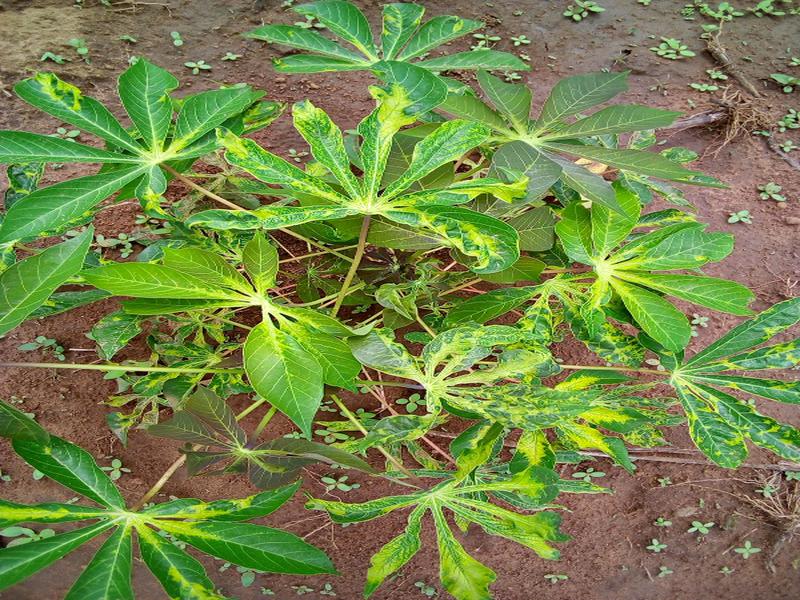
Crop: cassava
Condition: mosaic_disease